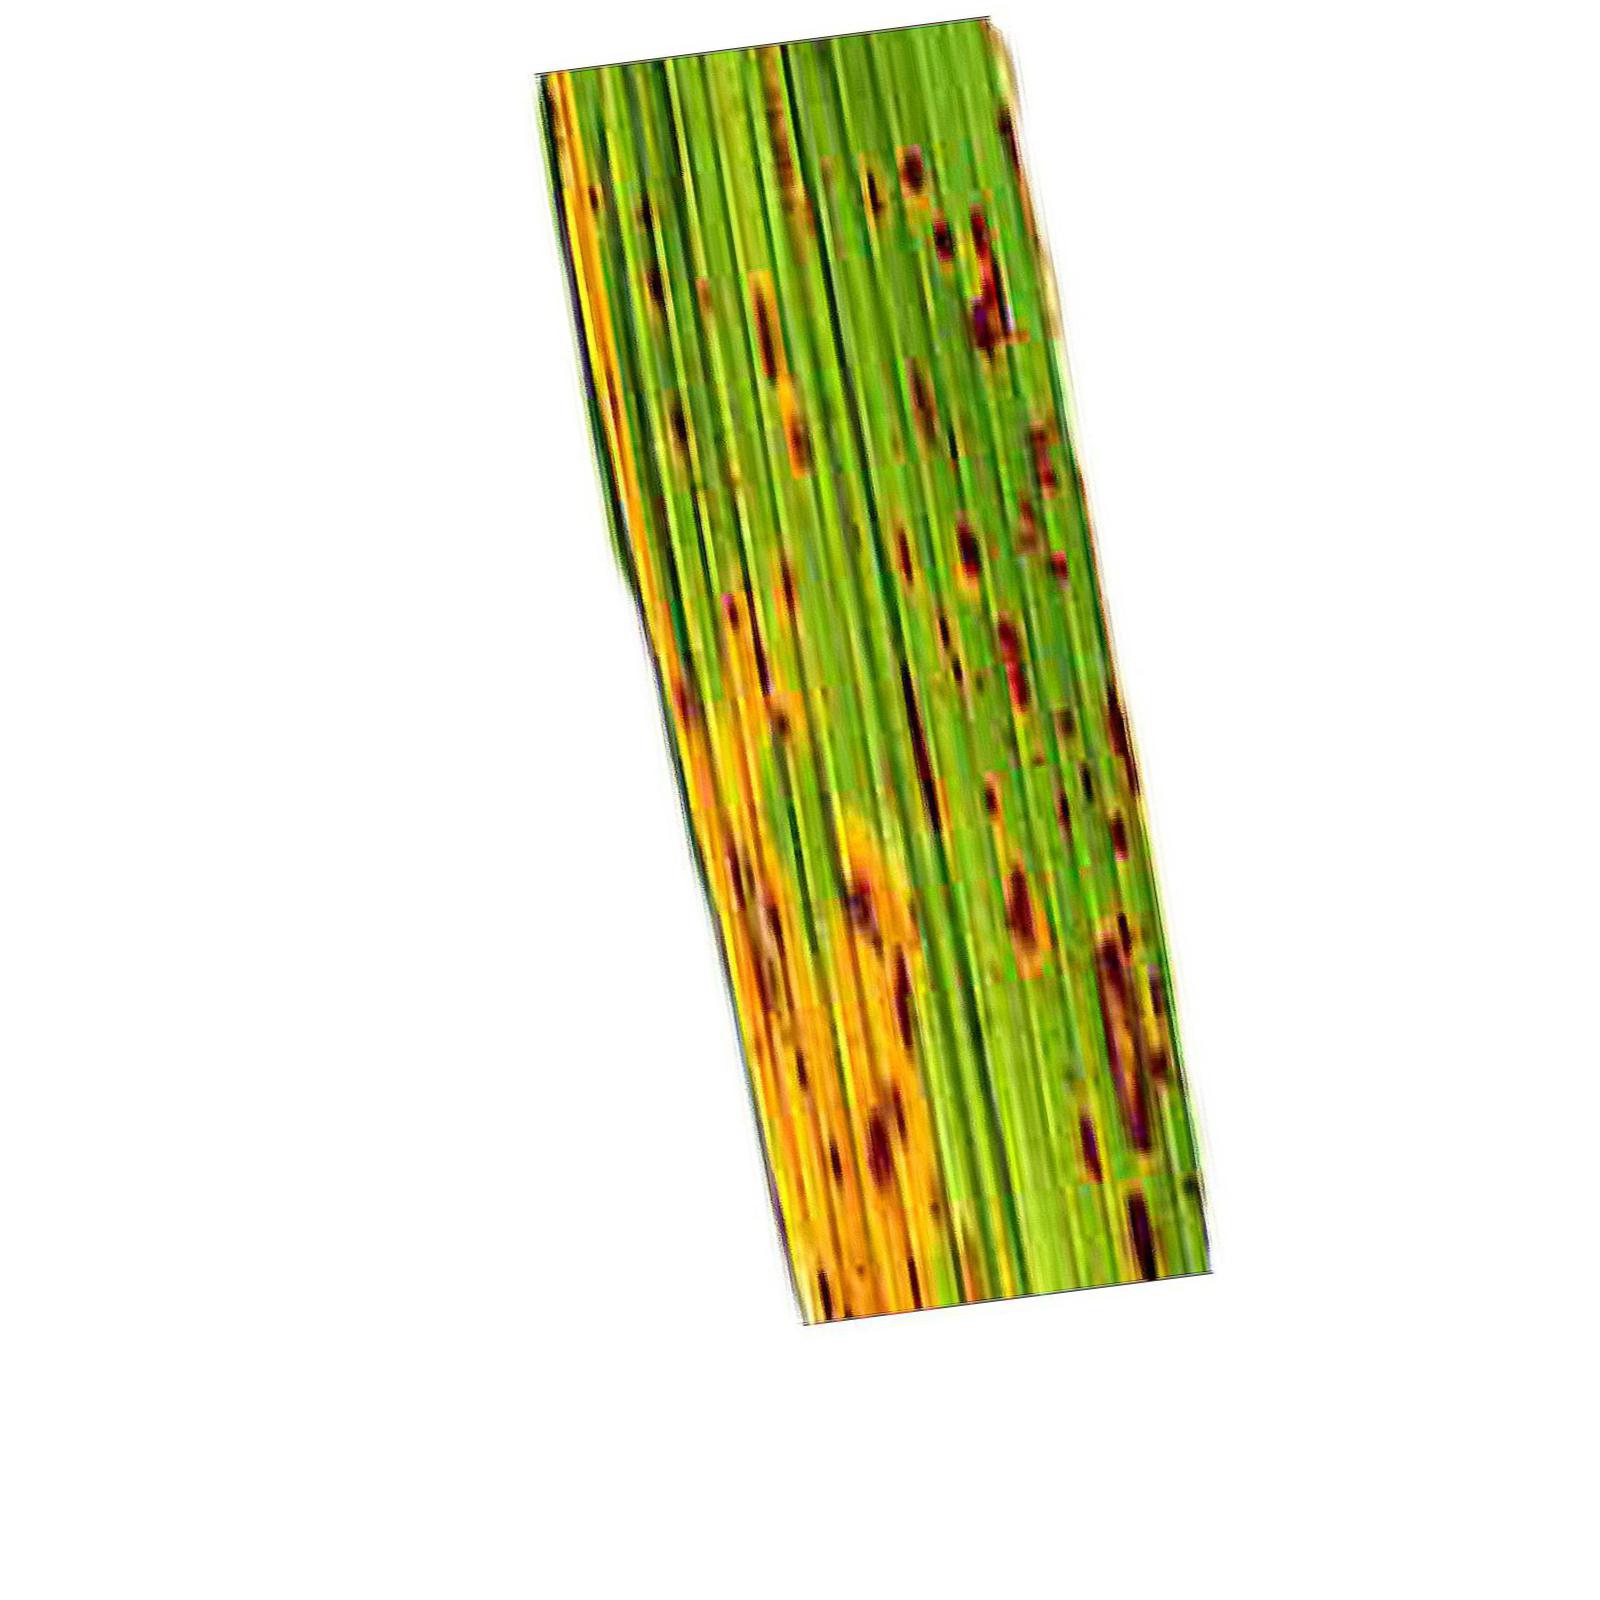
Nhãn: Bệnh Gạch Nâu ( Narrow Brown Spot )